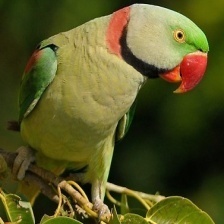
Species: ALEXANDRINE PARAKEET
Scientific name: PSITTACULA EUPATRIA